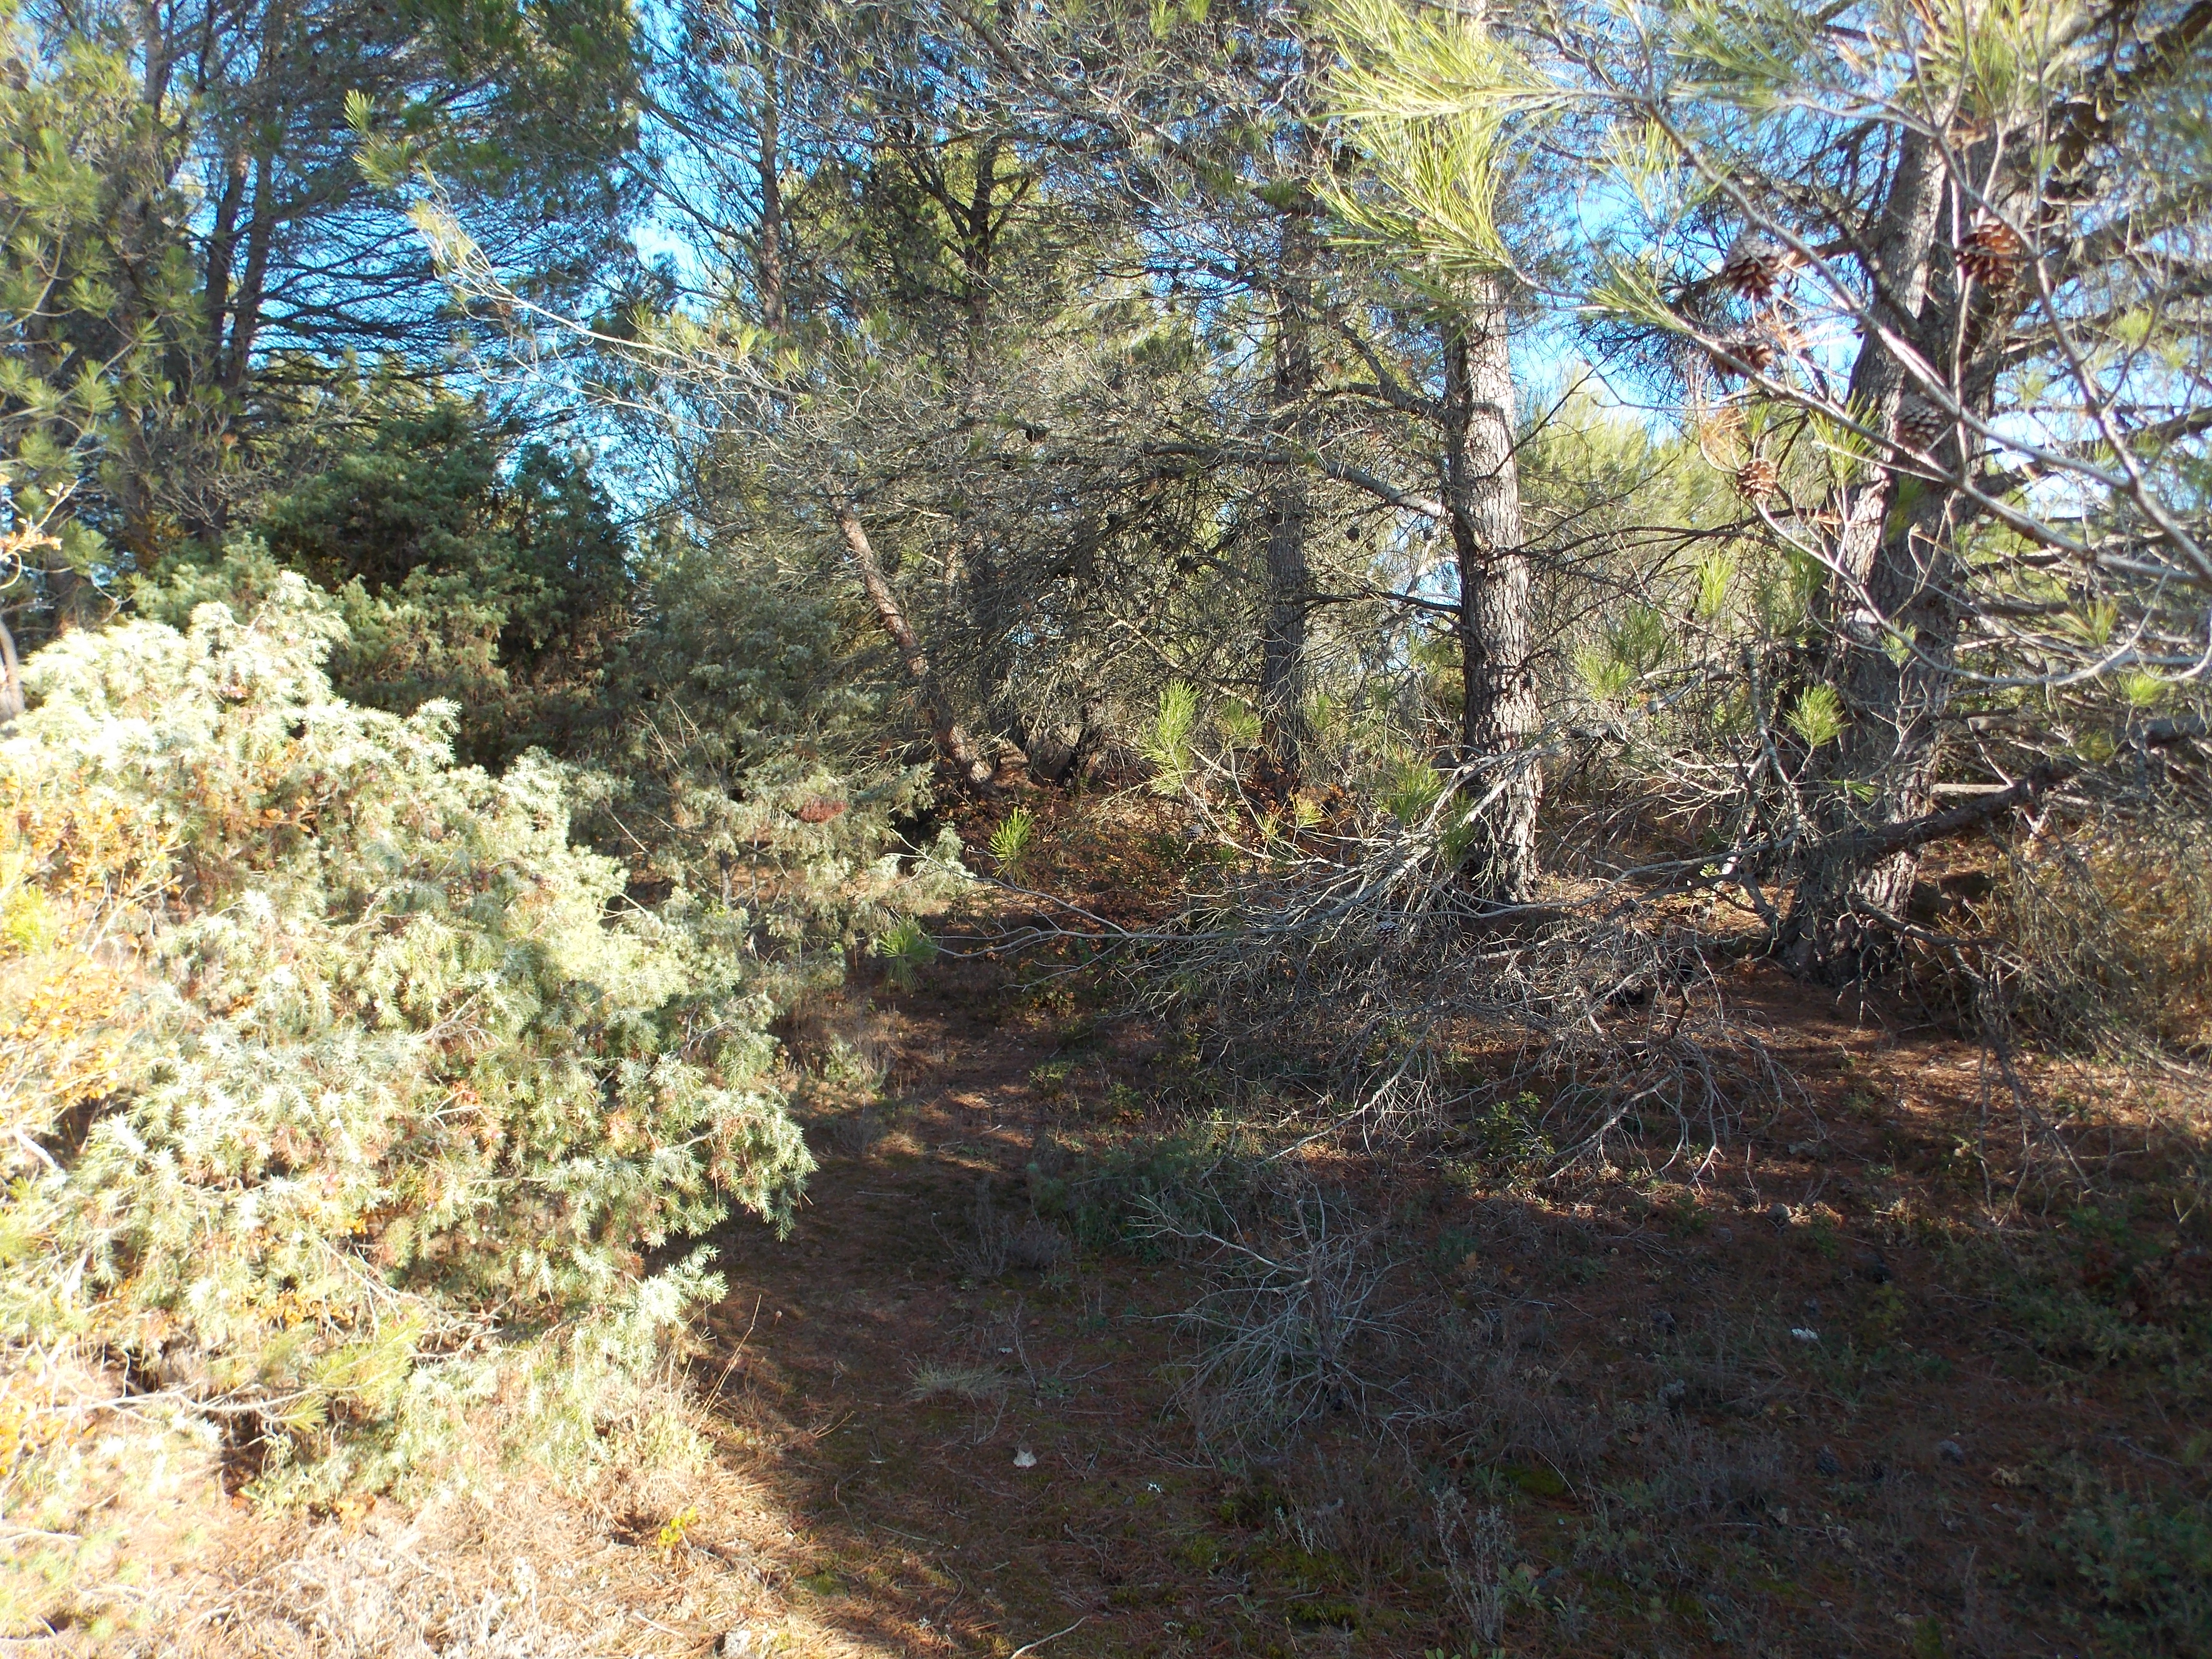
mountain, landscape, tree, cloud, nature, plant, sky, leaf, forest, adventure, walk, path, photography, ecosystem, vegetation, woodland, nature reserve, shrubland, trail, plant community, biome, temperate broadleaf and mixed forest, soil, grass, shrub, land lot, old growth forest, jungle